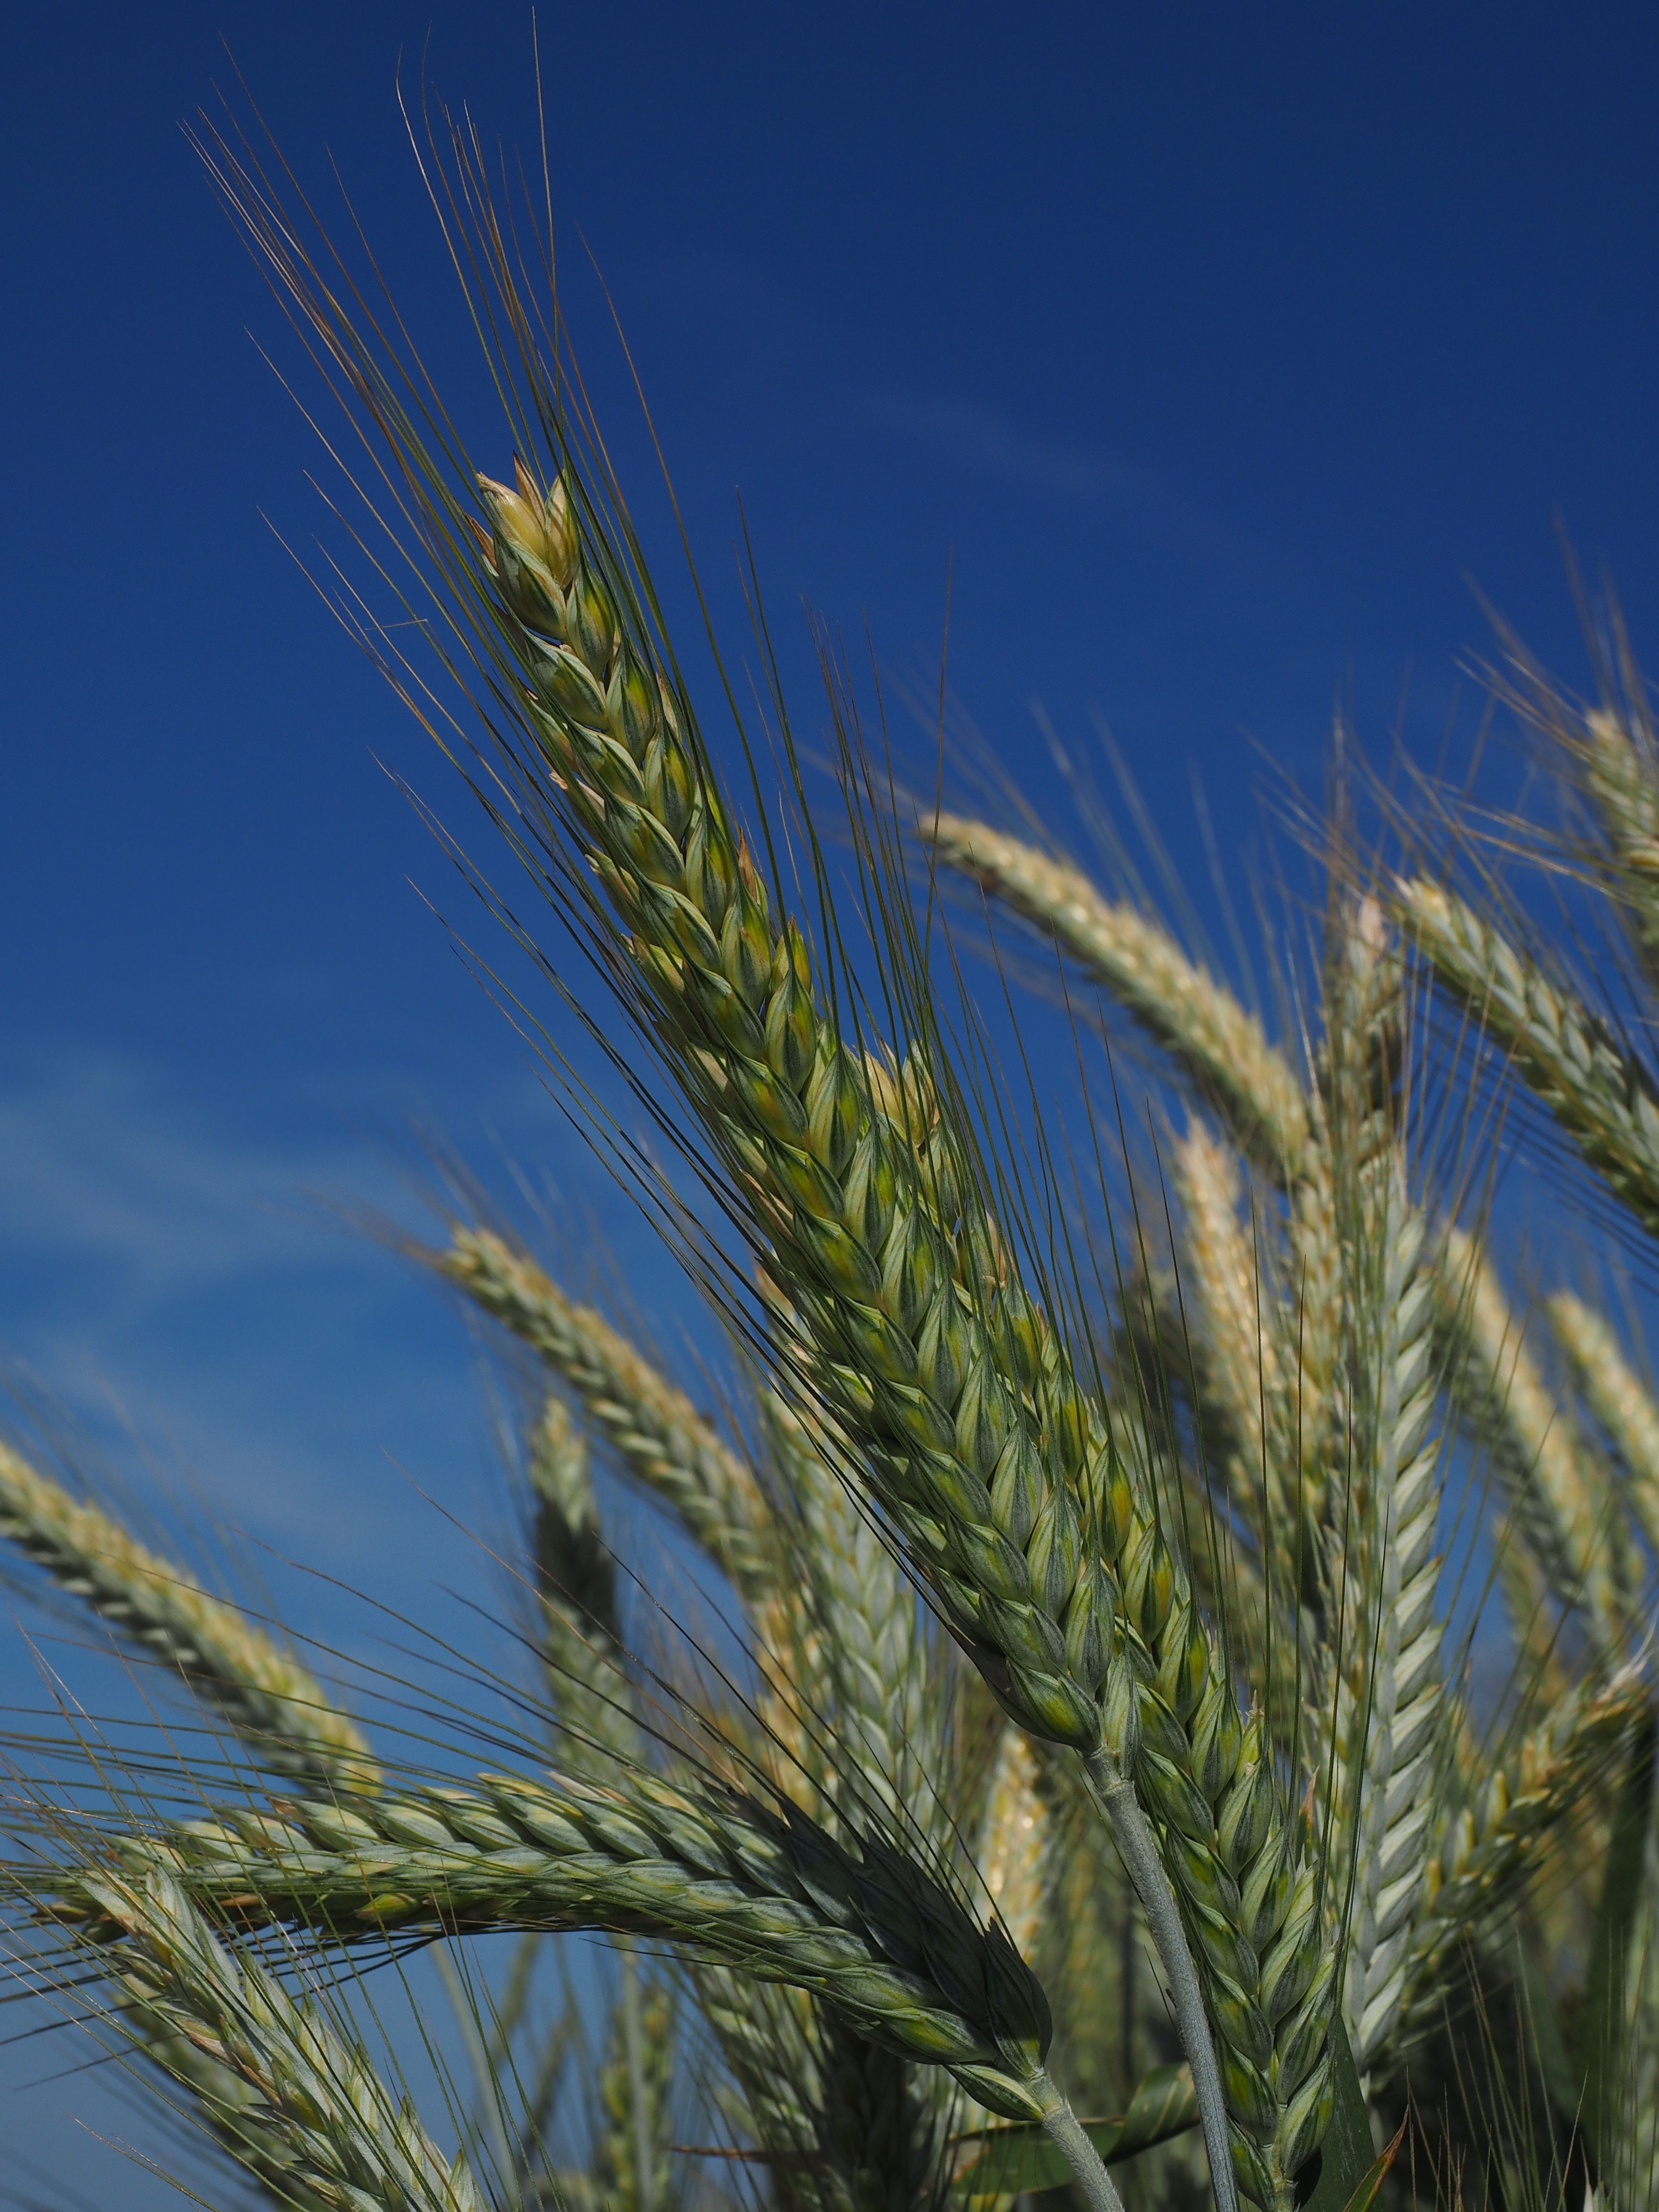
tree, grass, branch, plant, sky, field, barley, wheat, grain, prairie, flower, wind, food, crop, ear, agriculture, flora, spike, cereal, rye, cereals, ecosystem, poaceae, licorice, flowering plant, commodity, barley field, nourishing barley, hordeum vulgare, triticale, hordeum, grass family, plant stem, land plant, phragmites, arecales, food grain